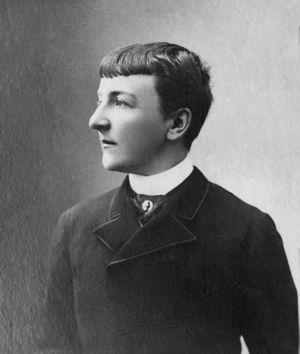
Jane Dieulafoy (Jane Henriette Magre) (1851-1916), archéologue, auteur de romans, de nouvelles, de théâtre, journaliste, photographe, épouse de Marcel Dieulafoy
Wolfgang Berkowski obtient le premier daguerréotype d'une éclipse solaire le 28 juillet.